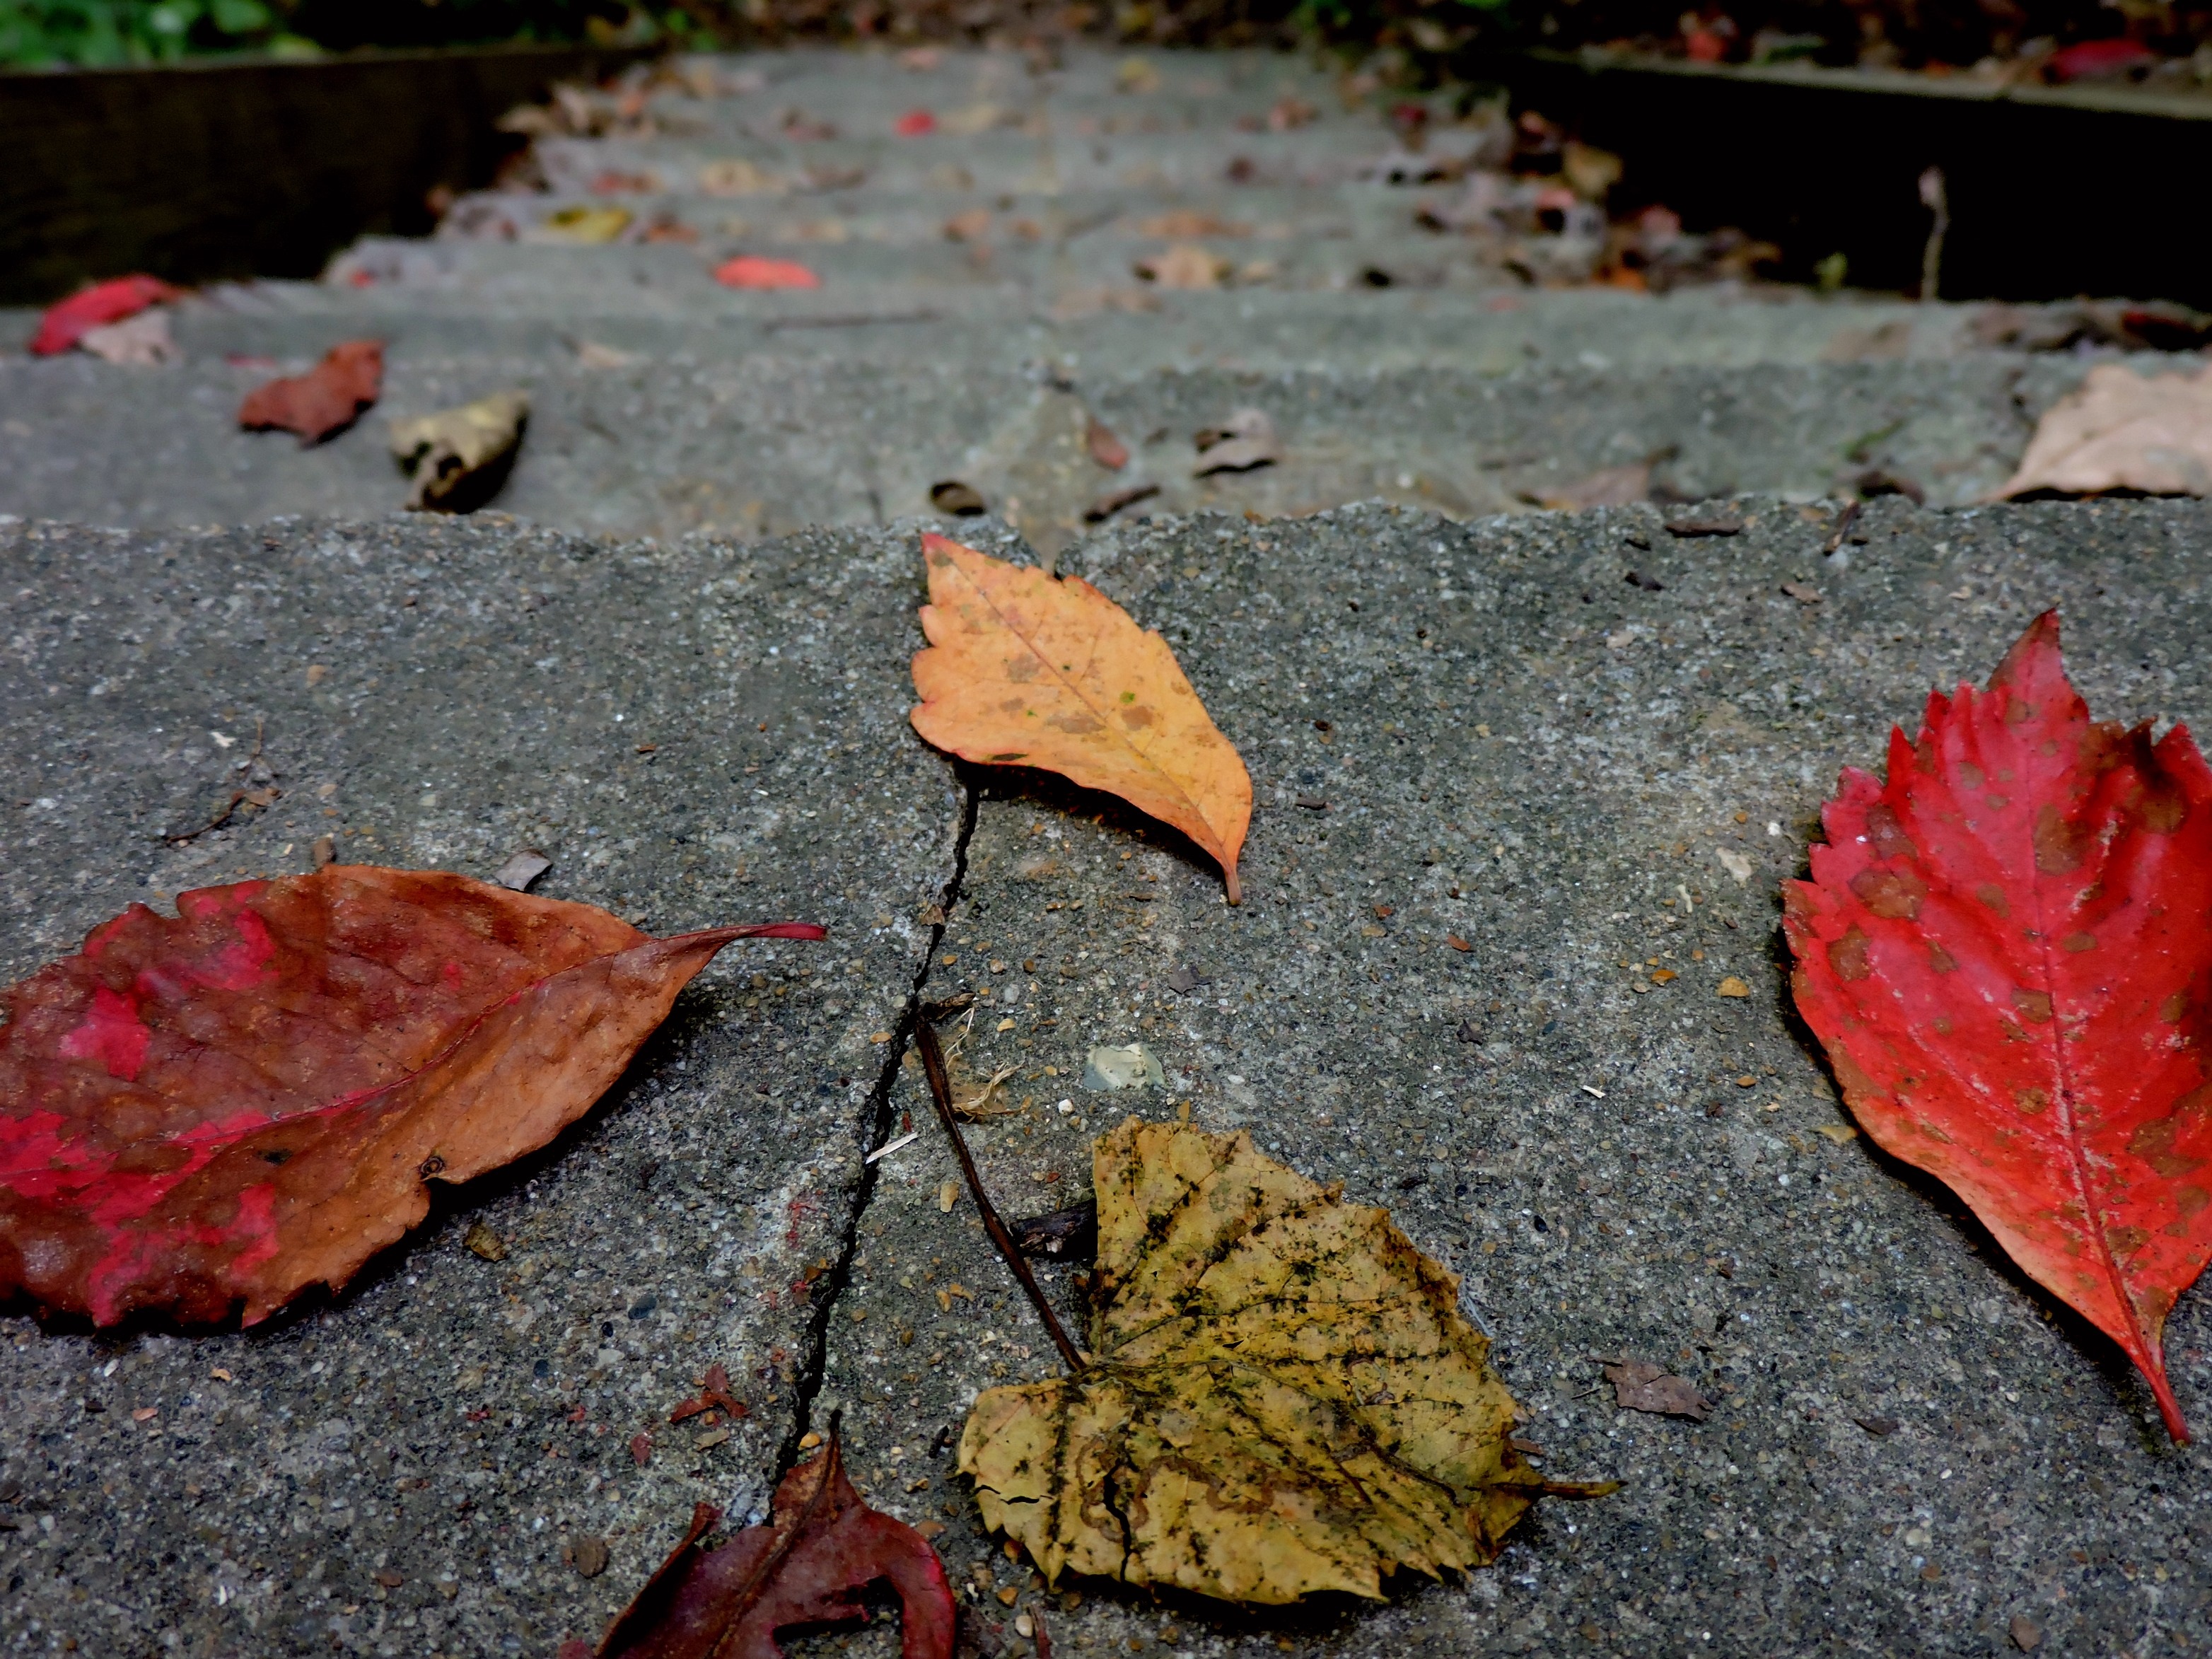
tree, nature, path, plant, leaf, fall, flower, petal, stone, staircase, red, color, autumn, soil, botany, stairway, flora, season, concrete, maple leaf, leaves, stairs